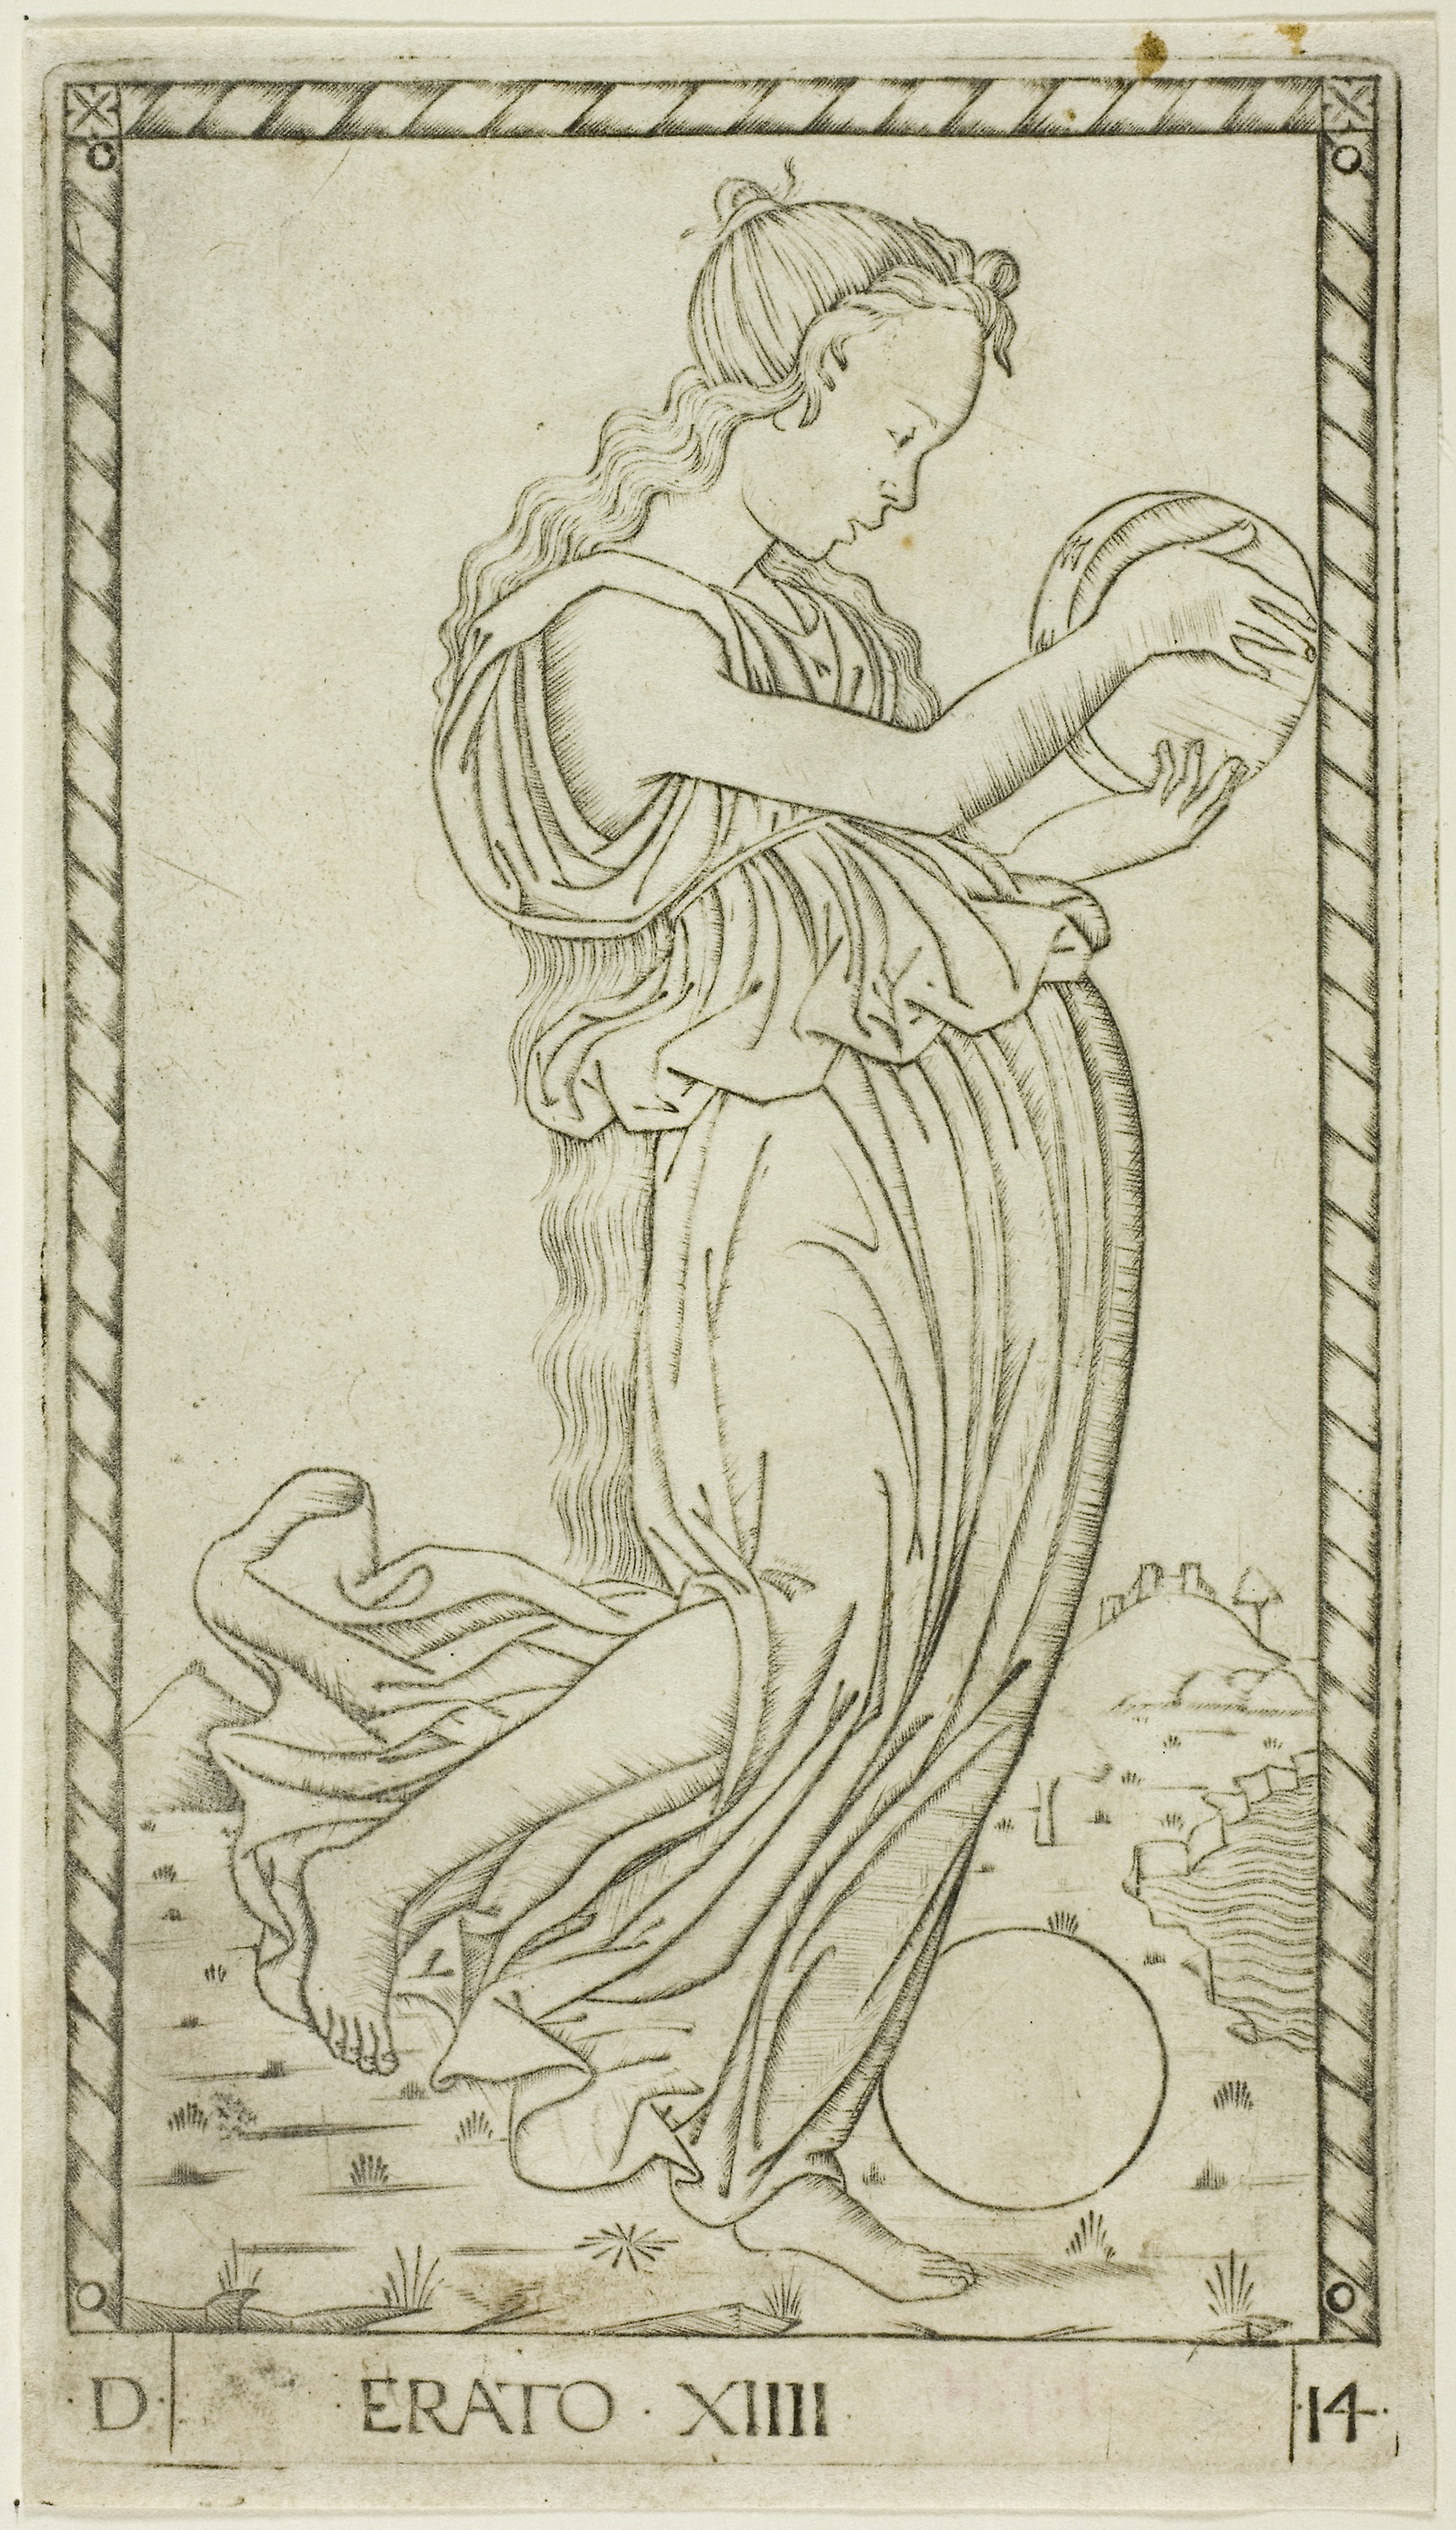
art, drawing, mythical creature, black and white, artwork, fictional character, mythology, sketch, illustration, figure drawing, costume design, visual arts, history